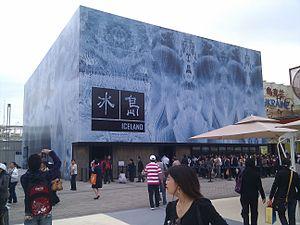
L'Expo 2010 est une Exposition universelle qui s'est tenue à Shanghai, en Chine, du 1ᵉʳ mai 2010 au 31 octobre 2010. La ville a été choisie le 3 décembre 2002 par le Bureau international des Expositions pour accueillir cette Exposition.